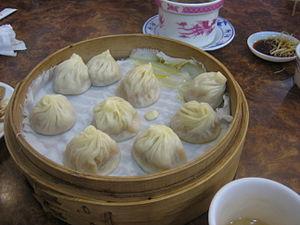
Xiaolongbao/Shoronpo dans leur panier à étuver. 日本語: 蒸籠蒸しにした小籠包. 한국어: 샤오롱바오. 中文: 小笼包.pic 127
Un xiǎolóngbāo, également translittéré en shoronpo en japonais ou syao rong bao en coréen est une variété de raviolis originaire du village de Nanxiang, dans le district de Jiading, à Shanghaï. Il contient une farce de viande et légumes et du bouillon, emballés dans une raviole de pâte de blé. Le jus qu'ils contiennent est obtenu en incorporant à la farce de la gelée de viande qui va se liquéfier sous l'effet de la chaleur. Ils sont cuits à l'étuvée. Les xiao long bao sont très populaires en Chine, au Japon et à Taïwan.